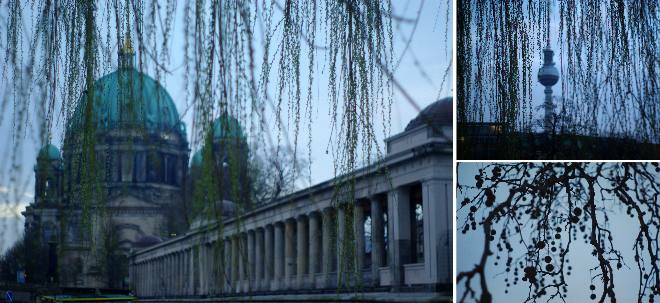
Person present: No